Robin Judkins

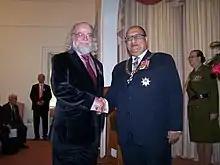
Judkins (left), after his investiture as an Officer of the New Zealand Order of Merit by the governor-general, Sir Anand Satyanand, at Premier House, Wellington, on 1 September 2009

In the 2009 Queen's Birthday Honours, Judkins was appointed an Officer of the New Zealand Order of Merit, for services to sports administration.